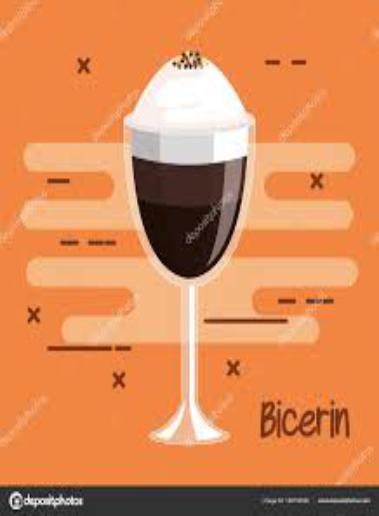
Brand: Bicerin
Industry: Food